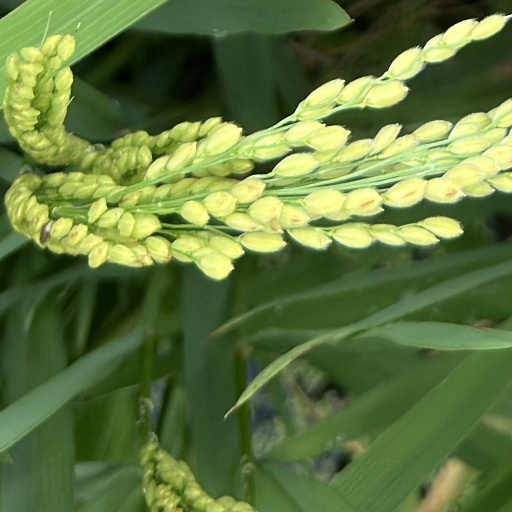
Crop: rice